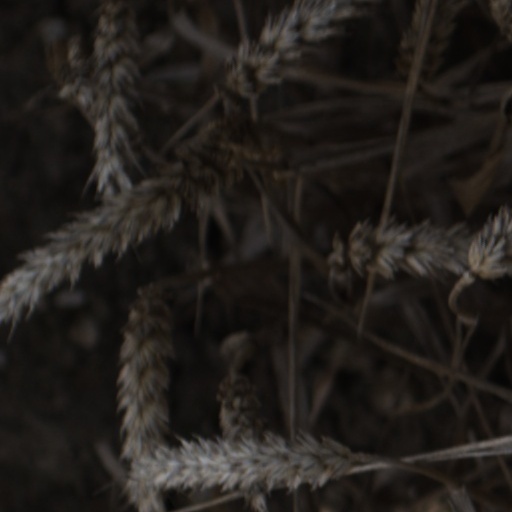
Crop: wheat